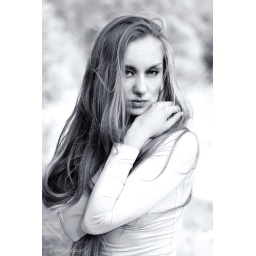
Russian beautiful girl nature grass long hair great gorgeous oman in white tree hands shape body nice